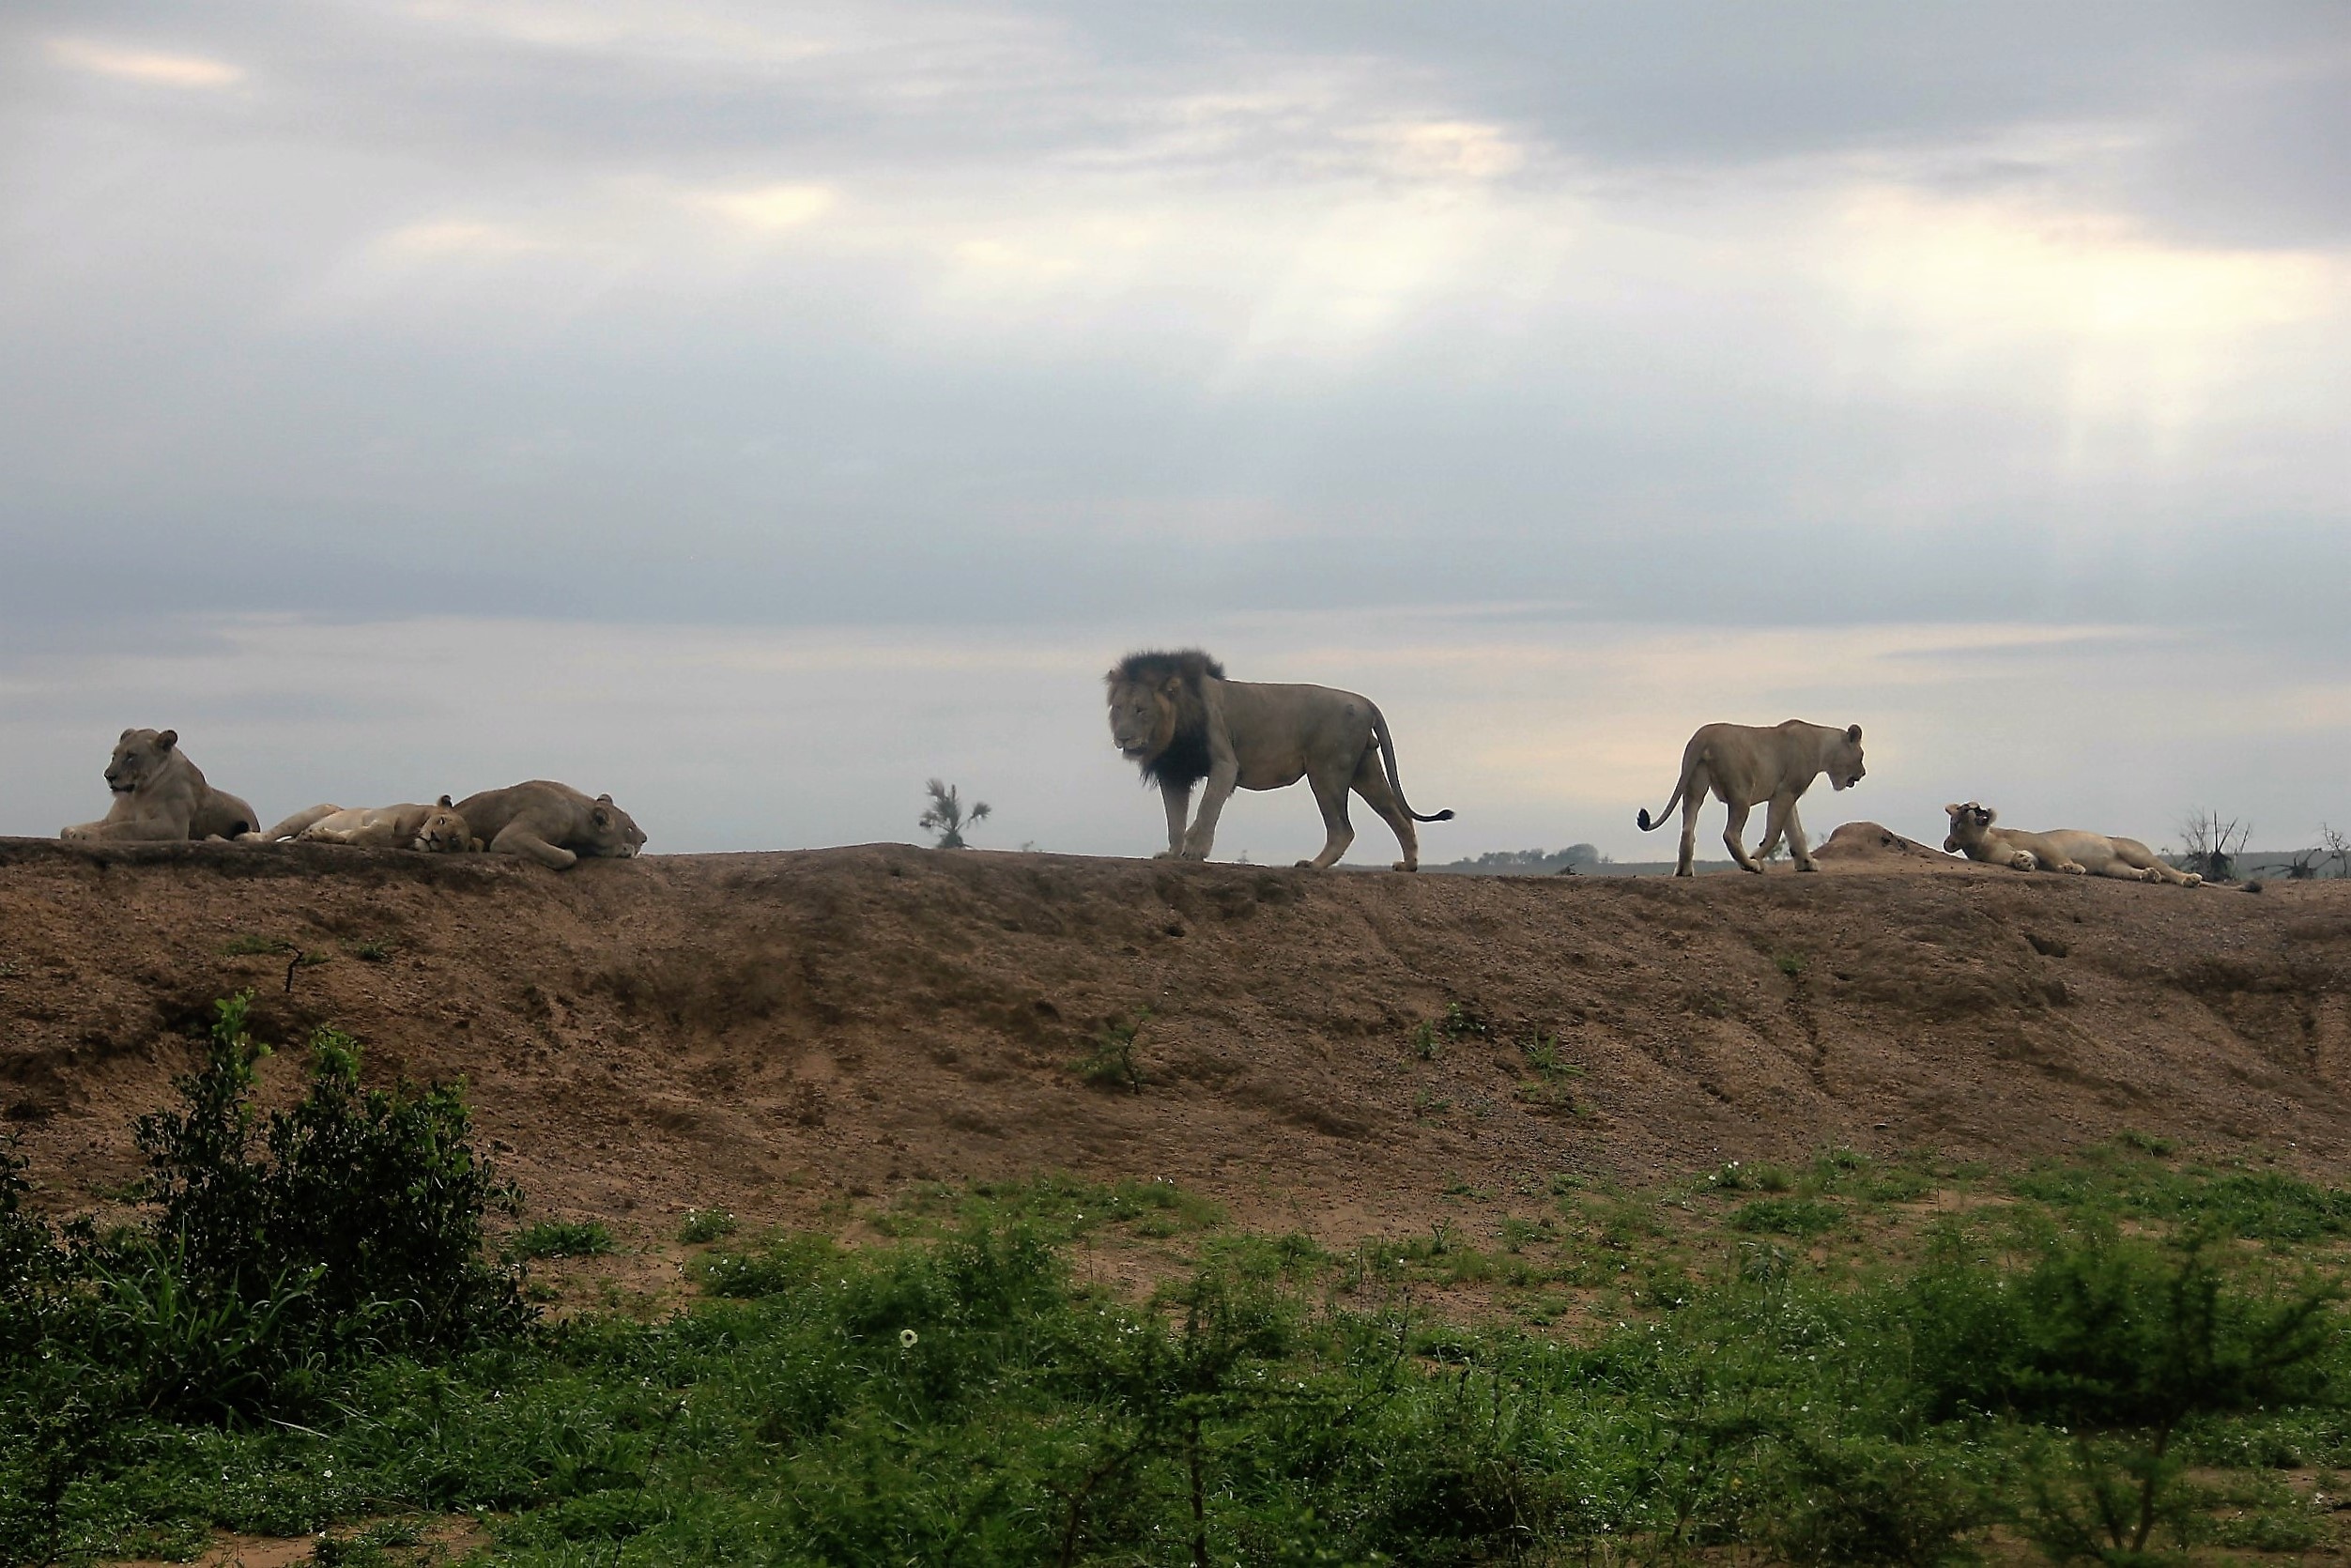
landscape, wilderness, adventure, wildlife, herd, grazing, savanna, plain, grassland, habitat, safari, ecosystem, steppe, rural area, natural environment